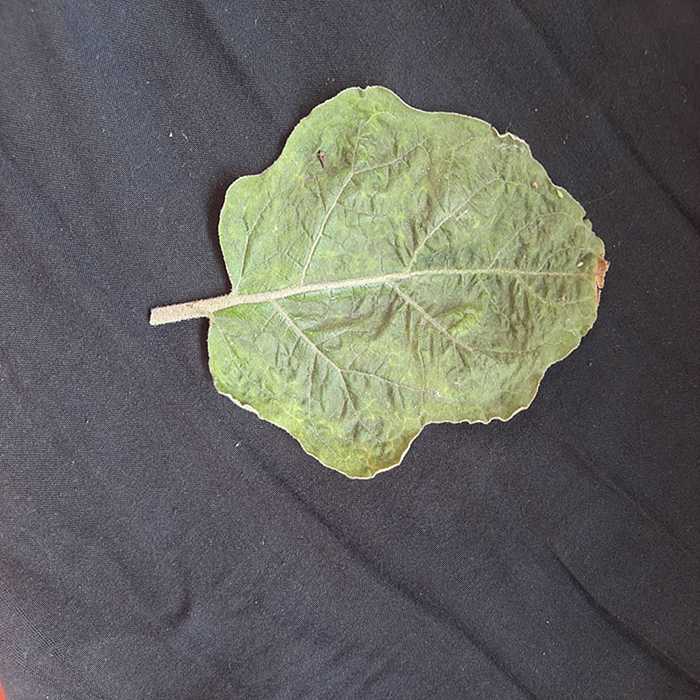
Plant: Eggplant
Label: Eggplant begomovirus